Konkani language

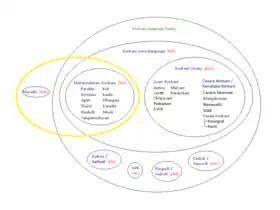
Venn diagram of the ISO codes of the Konkani languages

Konkani, despite having a small population, shows a very high number of dialects. The dialect tree structure of Konkani can easily be classified according to the region, religion, caste, and local tongue influence.